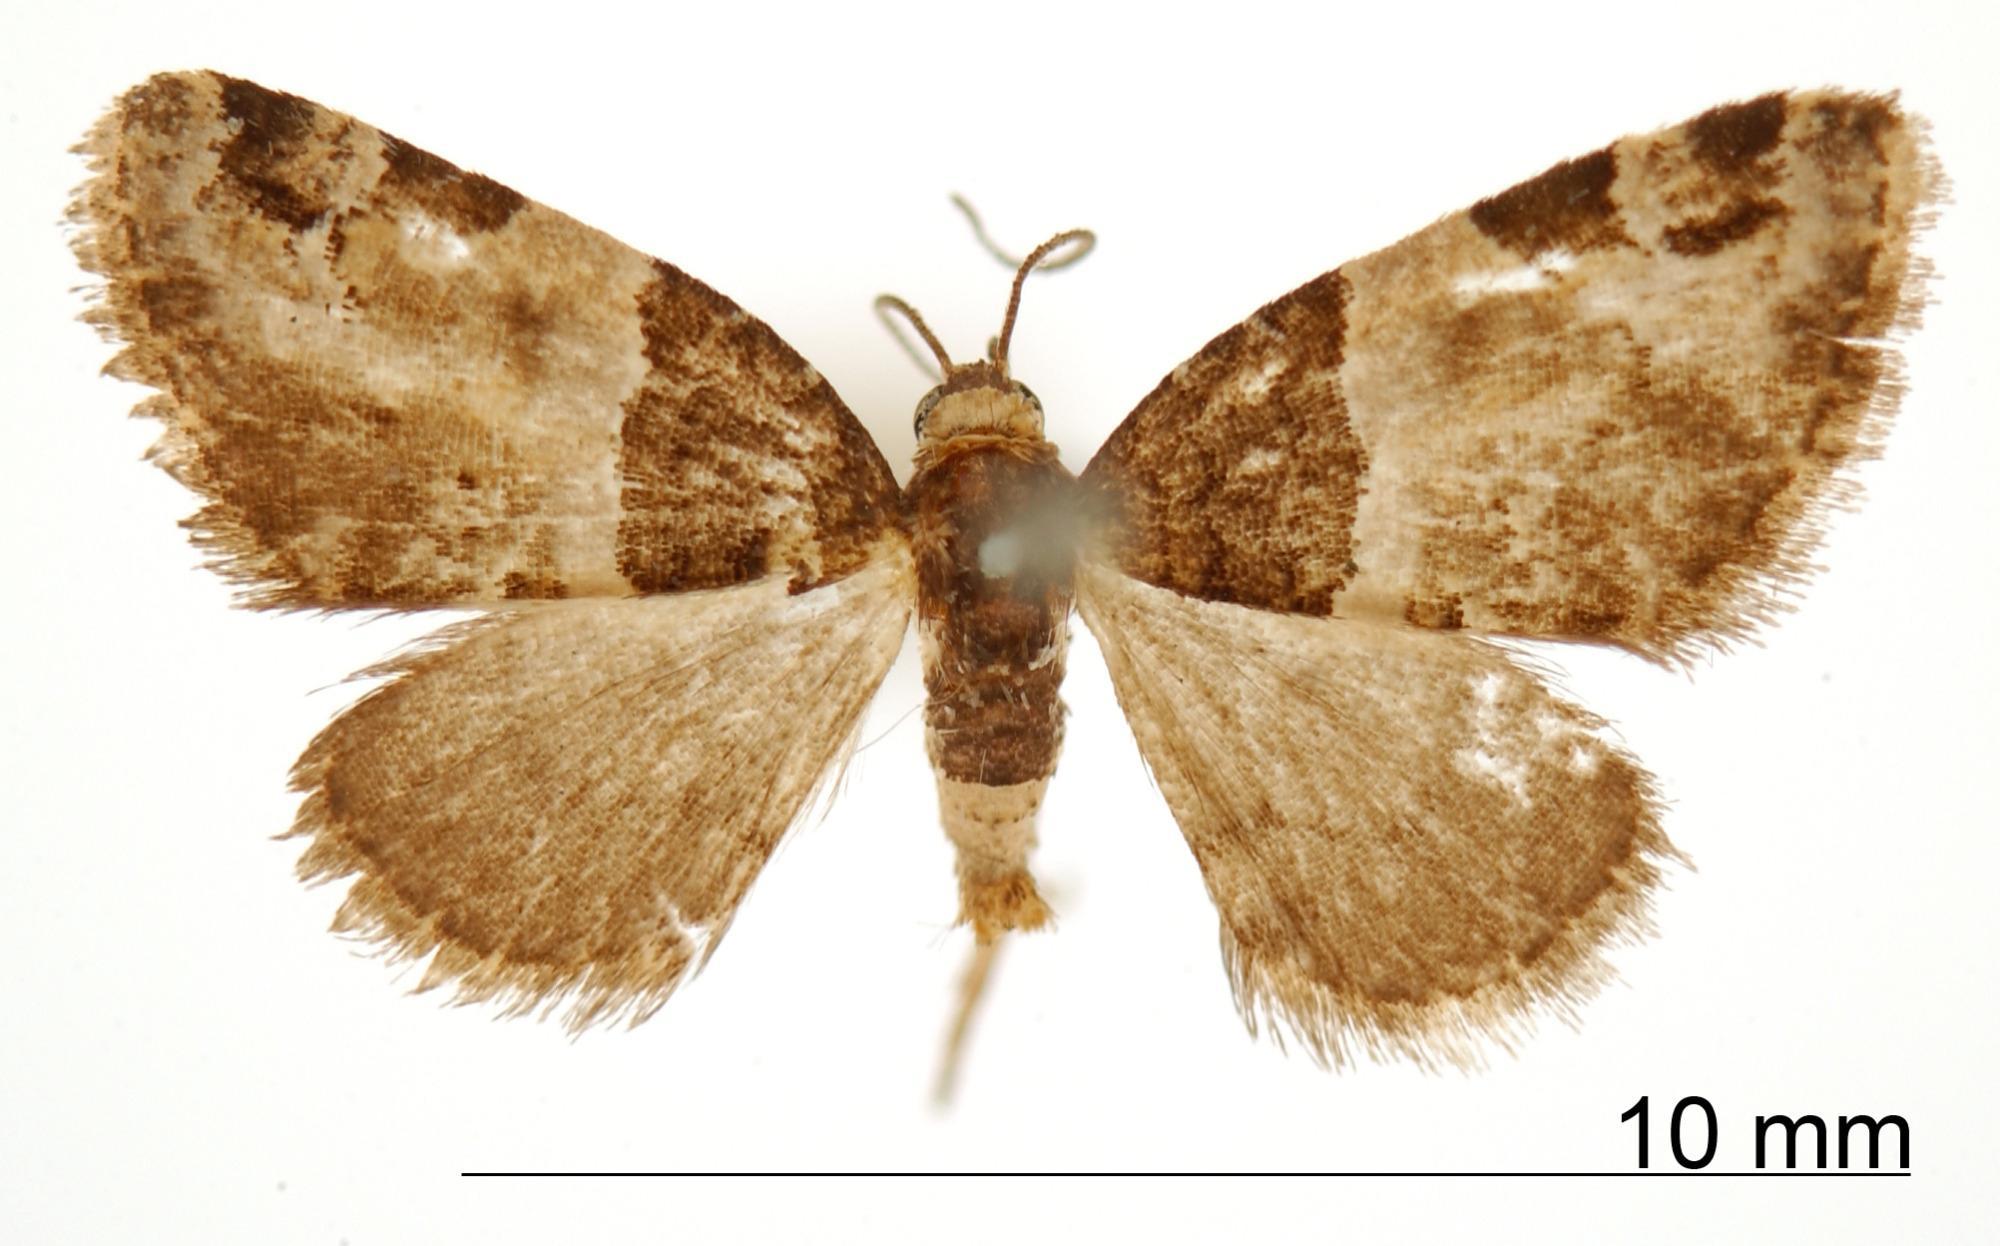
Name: Perizoma taetrica
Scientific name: Perizoma taetrica Schaus, 1912
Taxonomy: Animalia, Arthropoda, Insecta, Lepidoptera, Geometridae, Larentiinae
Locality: Juan Vinas, Costa Rica